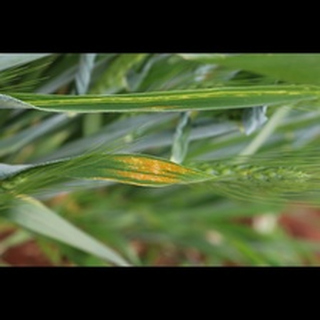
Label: wheat_brown_rust